Sulphur Dell

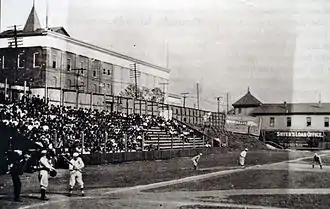
The Nashville Vols playing at Sulphur Dell in 1908

"Nashville Tennessean" sportswriter Grantland Rice started referring to the ballpark as Sulphur Spring Dell in 1908. A new grandstand was built that same year. He later shortened this name to Sulphur Dell, and the name stuck with the ballpark through its 1969 demolition and beyond. The last game of the 1908 season between the Vols and New Orleans Pelicans to decide the Southern Association championship was played at Sulphur Dell and dubbed by Rice "The Greatest Game Ever Played in Dixie".